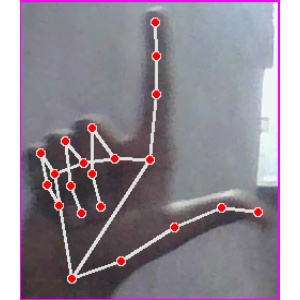
अक्षर: ल